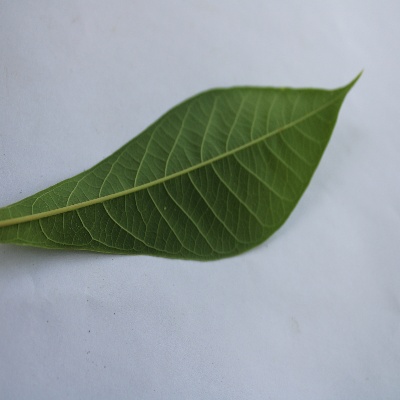
Crop: Cassava
Condition: healthy